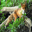
Label: fox